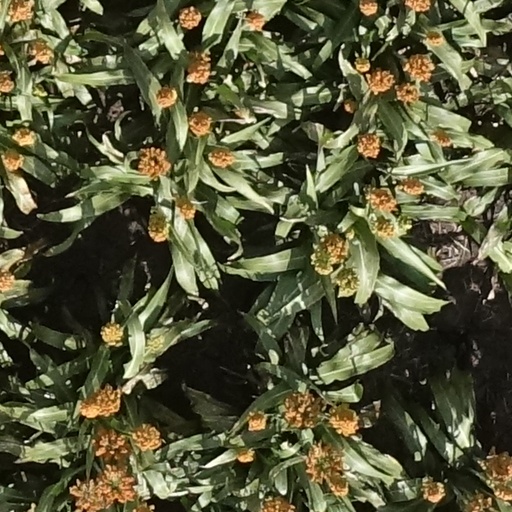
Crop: sorghum